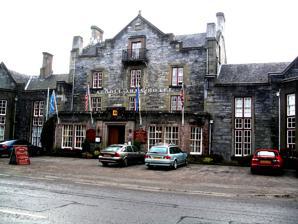
Building: Atholl Arms Hotel, Blair Atholl
Country: United Kingdom
Year built: 1832
Hotel in Dunkeld, Scotland Atholl Arms Hotel The hotel in 2005 General information Type Hotel and restaurant Address Blair Atholl Country Scotland Coordinates 56°45′56″N 3°50′55″W / 56.765642°N 3.848498°W / 56.765642; -3.848498 Completed 1832 ; 193 years ago ( 1832 ) Technical details Floor count 3 Design and construction Architecture firm R & R Dickson Other information Public transit access Blair Atholl Website www .athollarmshotel .co .uk Listed Building – Category C(S) Official name ATHOLL ARMS HOTEL, BLAIR ATHOLL Designated 5 October 1971 Reference no. LB6106 The Atholl Arms Hotel is a hotel and restaurant in Blair Atholl , Perth and Kinross , Scotland. Standing on the B8079, it is a Category C listed building dating to 1832. Gallery The western side of the building, 2011 See also List of listed buildings in Blair Atholl, Perth and Kinross References